K. Ramunni Menon

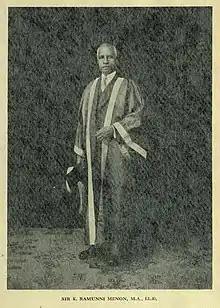

Sir Konkoth Ramunni Menon (14 September 1872 – 1949) was an Indian educator who was the vice chancellor of the University of Madras from 1928 to 1934.